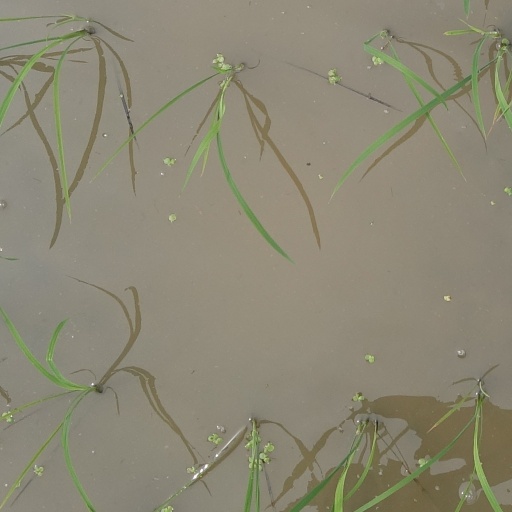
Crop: rice